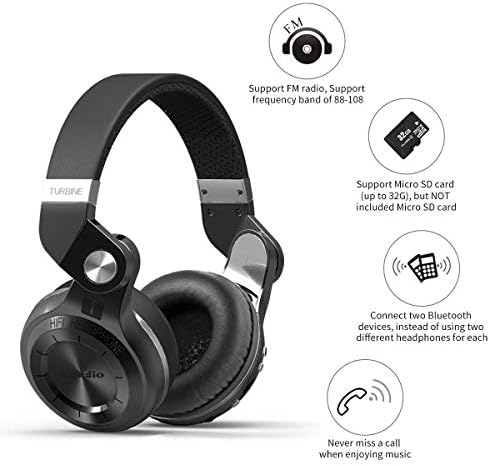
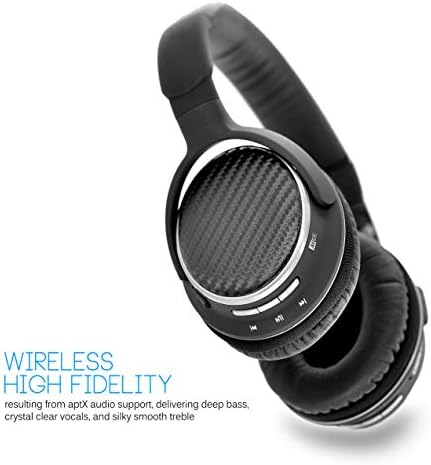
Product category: headphones
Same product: no